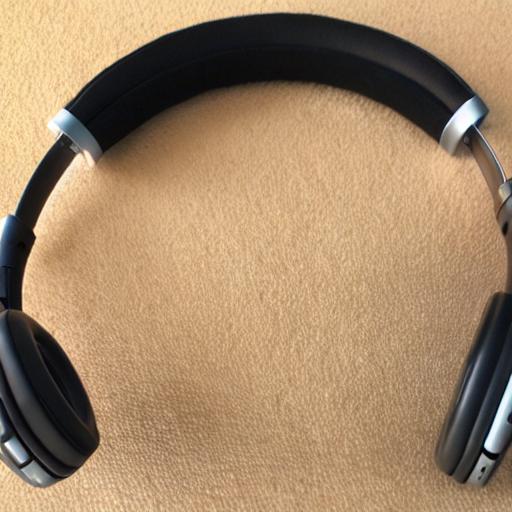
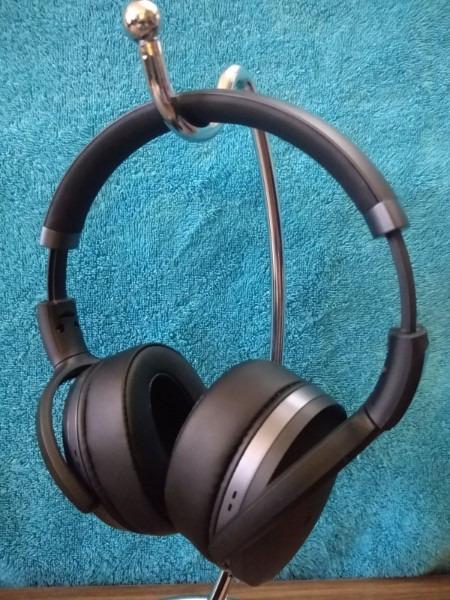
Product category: headphones
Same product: no